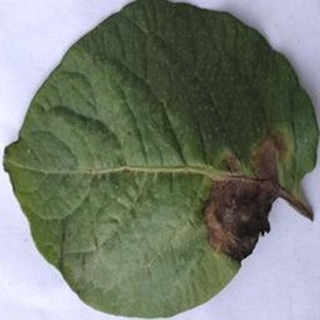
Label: potato_late_blight